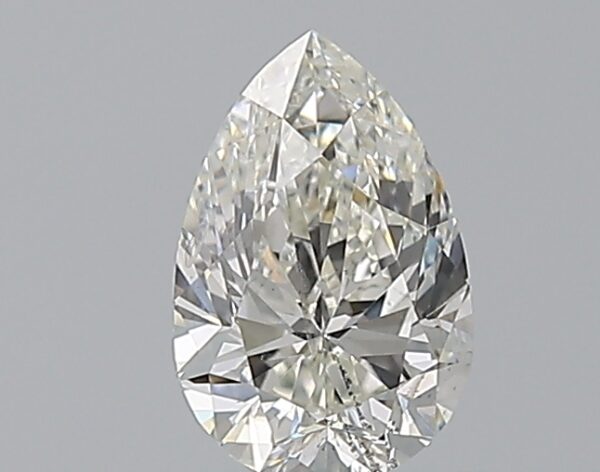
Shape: pear
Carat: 0.7
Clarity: SI2
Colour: J
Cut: VG
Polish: VG
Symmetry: VG
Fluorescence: N
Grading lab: GIA
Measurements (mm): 7.41 x 4.89 x 3.14